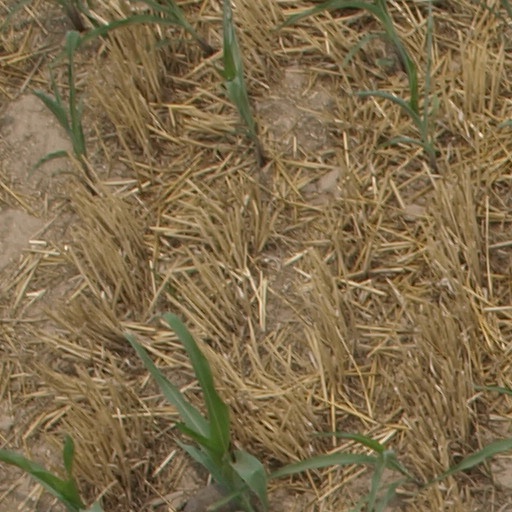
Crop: maize; corn